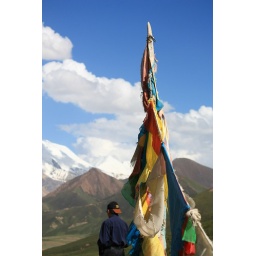
The flags can be seen everywhere in Tibaten Area - whatever at the river origin, or at the mountain foot.